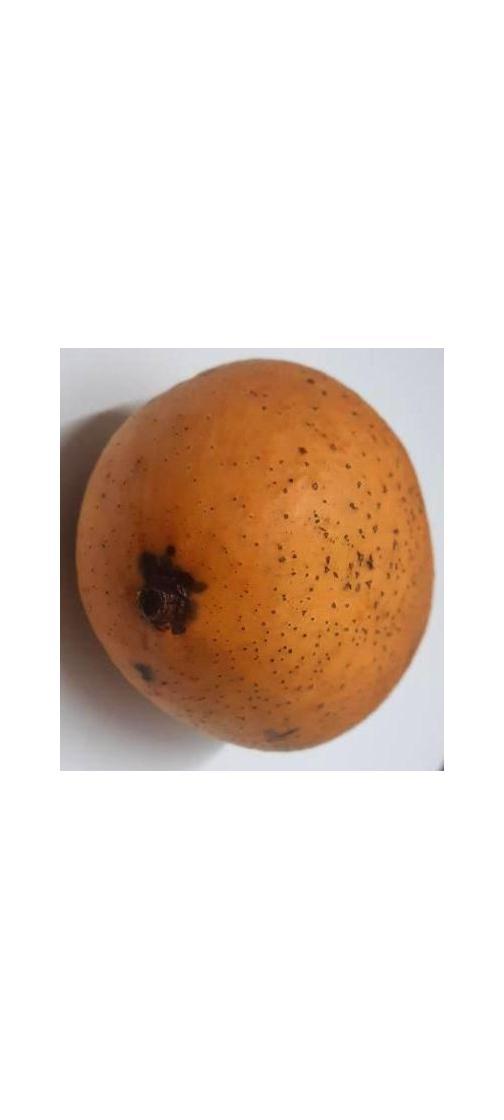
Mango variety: Ashshina Classic